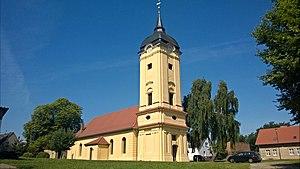
Prötzel est une commune d'Allemagne située à l'ouest de l'arrondissement de Märkisch-Pays de l'Oder dans le land de Brandebourg.